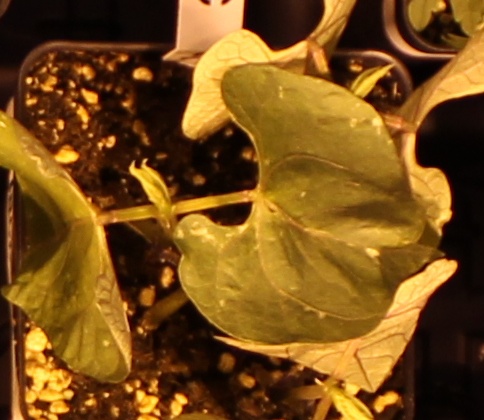
Label: Blackbean